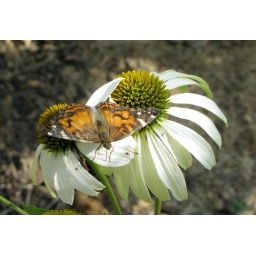
American Painted Lady butterfly getting nectar from White Coneflowers in my flower garden in Arlington,TN. Jacqueline Sloan Photographer